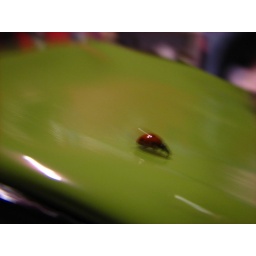
Poor thing found itself in my bedroom and ended up confusing a bag for a plant.